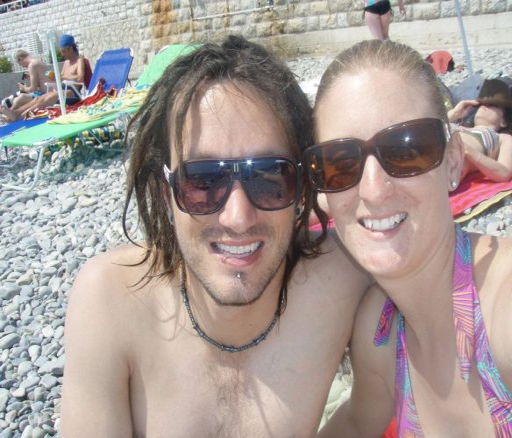
person and i chilling on the beach